Redmi Note 8

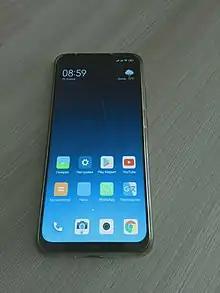
Redmi Note 8

Redmi Note 8 is the series of Android-based smartphones as part of the Redmi Note series by Redmi, a sub-brand of Xiaomi Inc. Redmi Note 8 and Note 8 Pro were released on 29 August 2019 in an event held in China. The Redmi Note 8 Pro is the first smartphone to be equipped with a 64-megapixel camera. The Note 8 Pro was released in Italy on 23 September 2019.